Left Behind (novel)

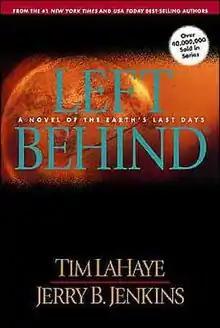
Reissue of "Left Behind" using original artwork

Left Behind: A Novel of the Earth's Last Days is a best-selling novel by Tim LaHaye and Jerry B. Jenkins that starts the "Left Behind" series. This book and others in the series give narrative form to a specific eschatological reading of the Christian Bible, particularly the Book of Revelation inspired by dispensationalism and premillennialism. It was released on Sunday, December 31, 1995. The events take place during the day of the Rapture and the two weeks following.